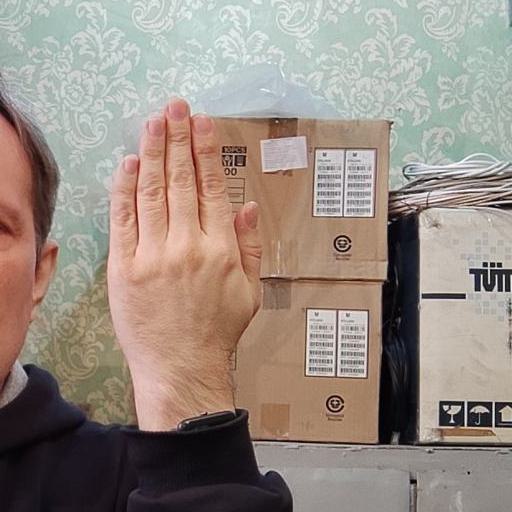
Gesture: stop_inverted